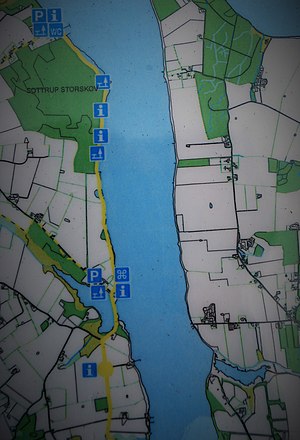
Alssund
Kort over det nordlige Alssund
Kort over Alssund
Alssund er et 8 km langt, ca. 500 meter bredt og 8-10 meter dybt sund mellem Als og den jyske halvø Sundeved. Sundet forløber Fra Sønderborg Bugt til Als Fjord.